Free Borough of Llanrwst

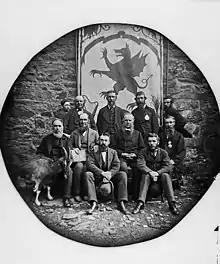
An 1876 picture of the Llanrwst Poets in front of the Llanrwst coat of arms

In 1276 Llywelyn ap Gruffudd, Prince of Wales, also known as Llywelyn the Last, seized the town, declaring it a "free borough" independent from the diocese of Llanelwy. Although the bishop went as far as to seek the help of the Pope to overturn this, his attempts failed, Llywelyn pleading a close family tie to the place as a reason for safeguarding it.